Feminist art movement

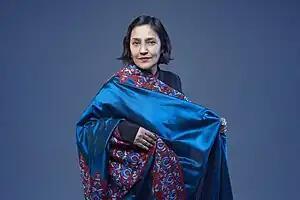
Sutapa Biswas

Sutapa Biswas is one such artist. Born in Santiniketan, India, her artwork questions gender and racial hierarchies relating to colonization and concepts such as space and time. Biswas showcased an exhibition at the Institute of Contemporary Arts in 1985 in London where her piece, "Housewives with Steak-Knives," became widely known and exhibited. "Housewives with Steak-Knives" blends elements of anti-colonialism, Hindu religious figures, and remembrance of past women artists.